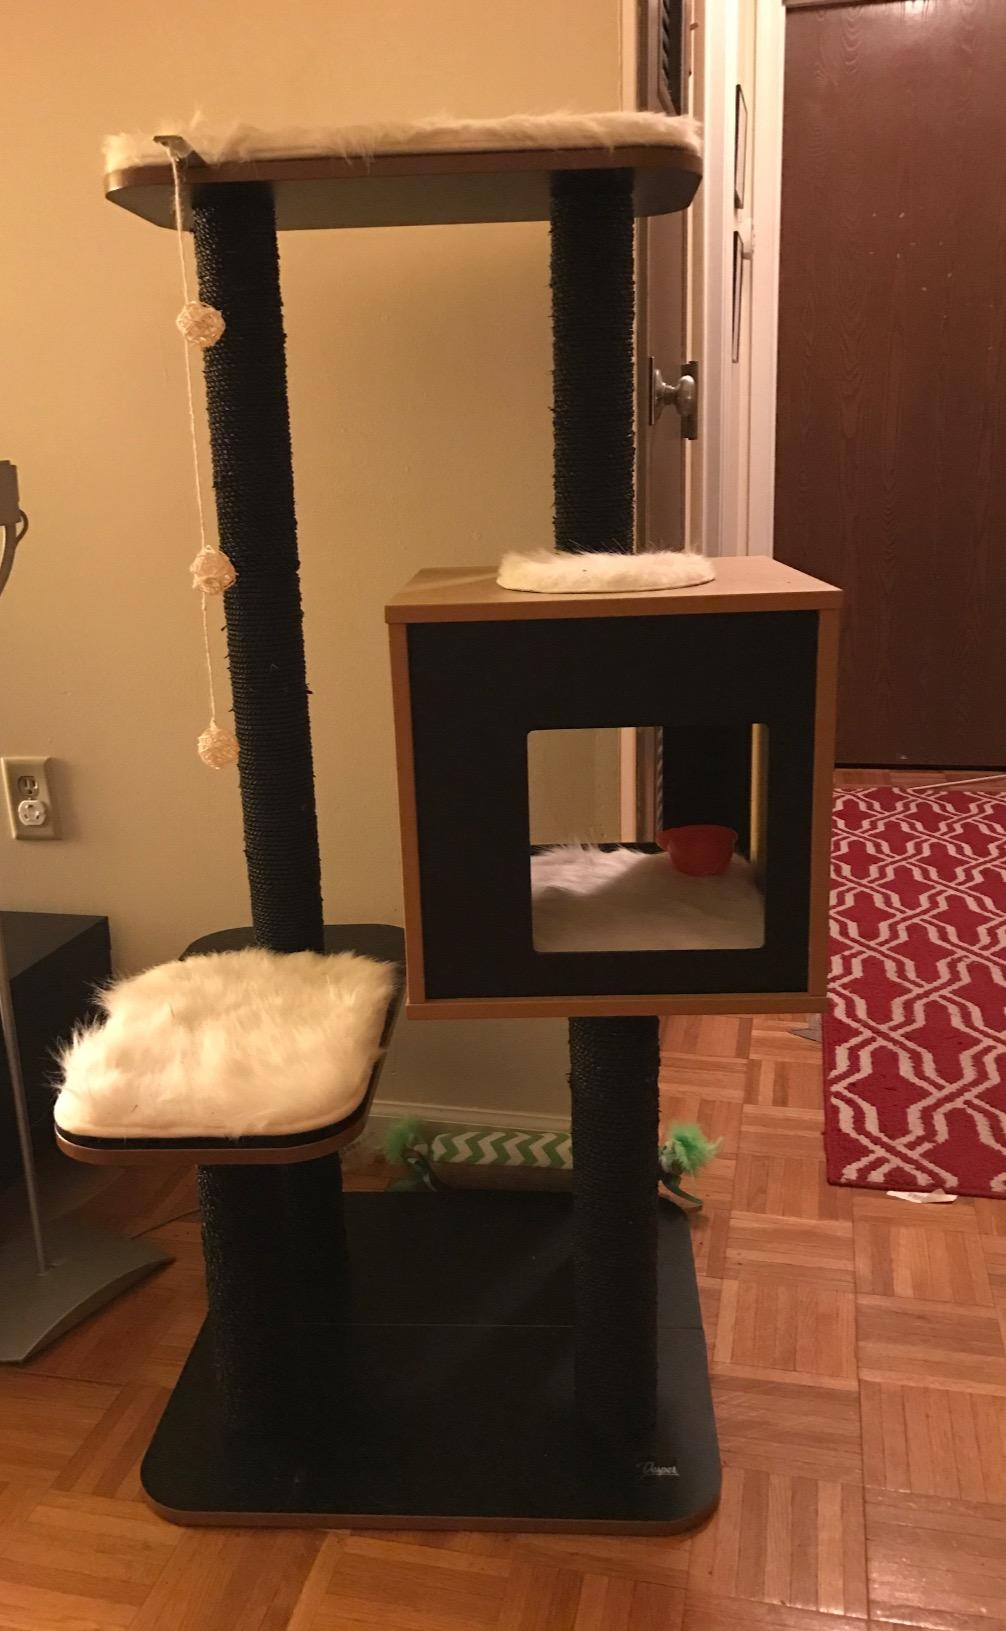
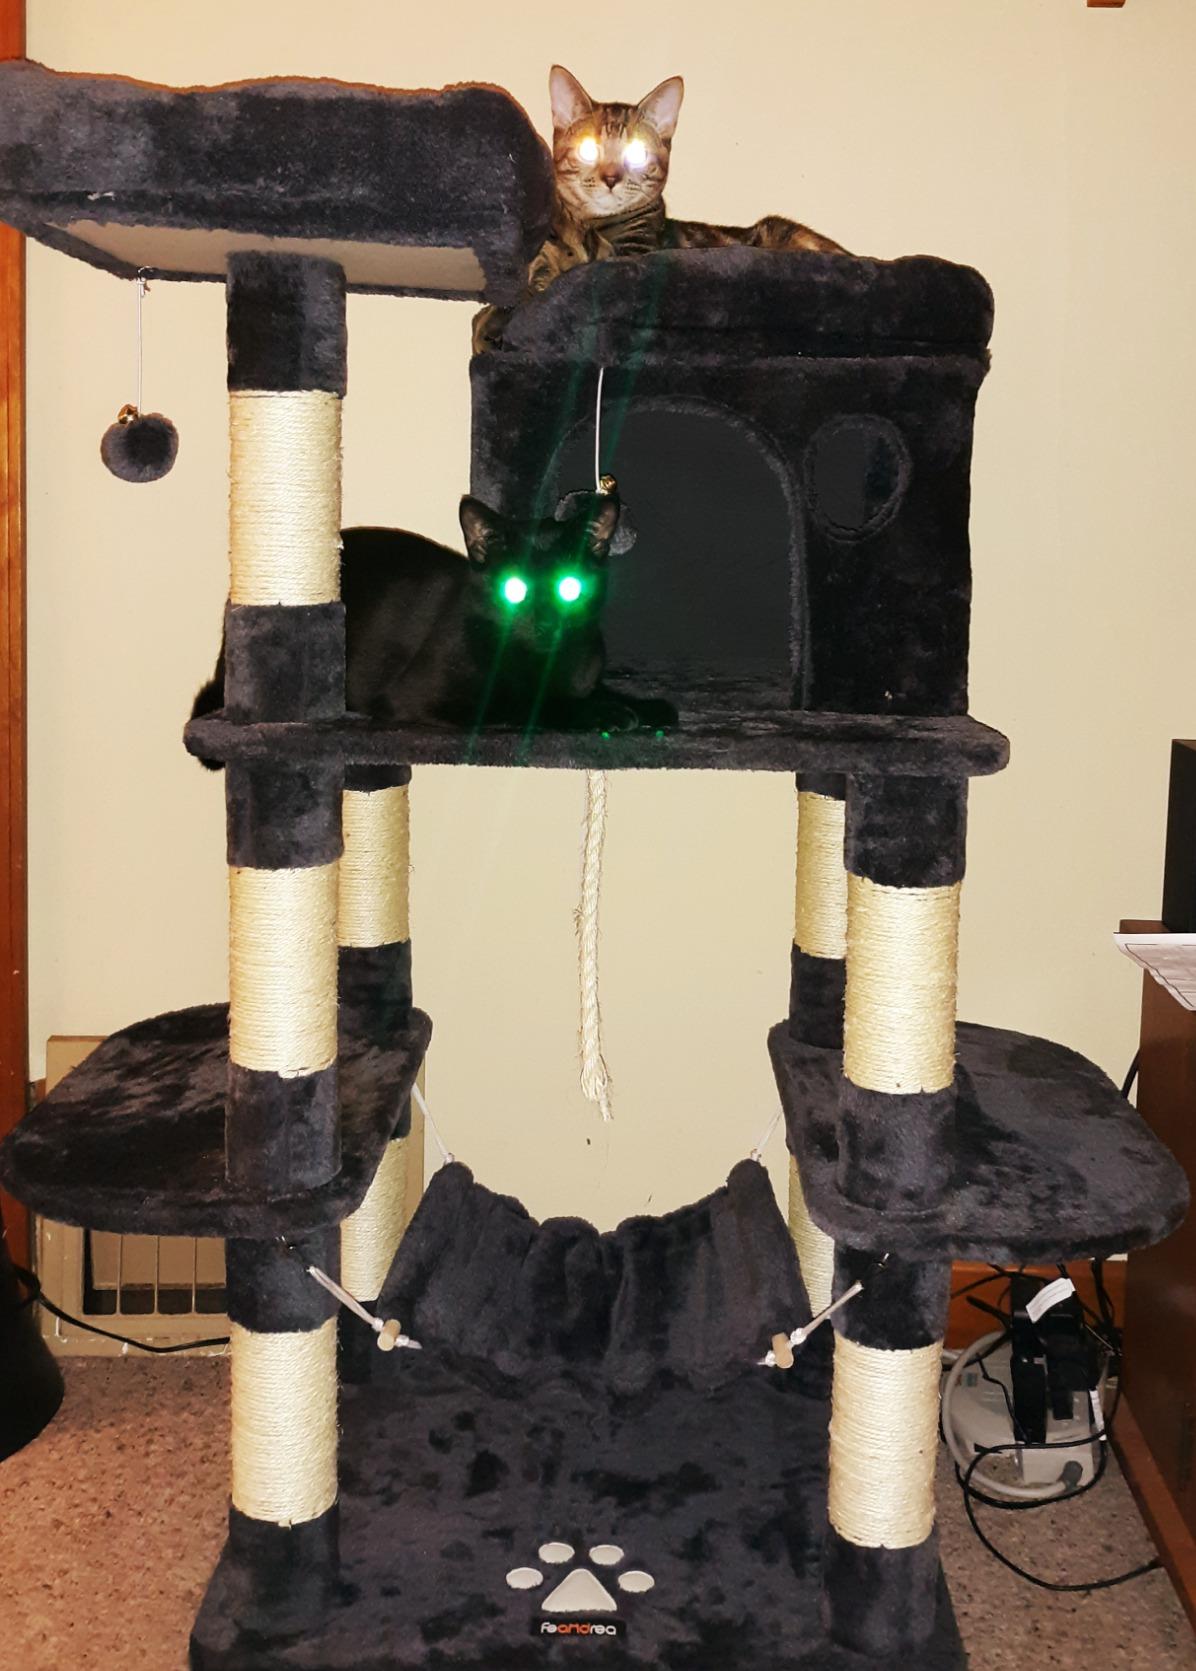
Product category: items_cat tree
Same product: no